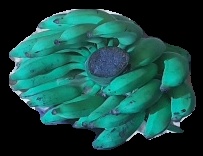
Variety: elakki-bale
Grade: grade3